Hadrosaur diet

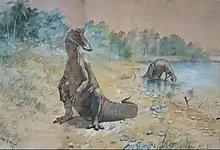
Early restoration by Charles R. Knight of hadrosaurs as semi-aquatic animals that could only chew soft water plants, a popular idea at the time which is now outdated

Cope described the next piece of the puzzle in 1874: a more complete jaw fragment in 1874 he named "Cionodon arctatus", which revealed for the first time the complex hadrosaur tooth battery. However, the first essentially complete hadrosaur skull was not described until 1883. It was part of a skeleton (the first essentially complete hadrosaur skeleton as well) collected in 1882 by Dr. J. L. Wortman and R. S. Hill for Cope. Described as a specimen of "Diclonius mirabilis", it is now known as "Edmontosaurus". Cope immediately drew attention to the anterior part of the skull, which was drawn out, long, and wide. He compared it to that of a goose in side view, and to a short-billed spoonbill in top view. Additionally, he noted the presence of what he interpreted as the remnants of a dermal structure surrounding the beak. Significantly, Cope regarded his "Diclonius" as an amphibious animal consuming soft water vegetation. His reasoning was that the teeth of the lower jaw were weakly connected to the bone and liable to break off if used to consume terrestrial food, and he described the beak as weak as well. Unfortunately for Cope, aside from misidentifying several of the bones of the skull, by chance the lower jaws he was studying were missing the walls supporting the teeth from the inside; the teeth were actually well-supported. While Cope anticipated publishing a full report with illustrations, he never did so, and instead the first accurate illustrated description of a hadrosaur skull and skeleton would be produced by his great rival, Othniel Charles Marsh. While Marsh corrected several anatomical errors, he retained Cope's postulated diet of soft plants. The description of hadrosaurs as amphibious eaters of aquatic plants became so ingrained that when the first possible case of hadrosaur gut contents was described in 1922 and found to be made up of terrestrial plants, the author made a point of noting that the specimen only established that hadrosaurs could eat land plants as well as water plants.